List of seowon

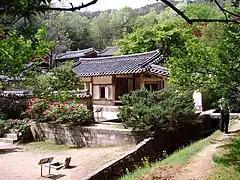
Dosan Seowon in Andong, South Korea

This is a list of in both North and South Korea. The were private Korean Confucian institutions which combined the roles of Confucian shrine and academy. For the closely related government educational institutions (hanggyo, 항교) see list of hanggyo.